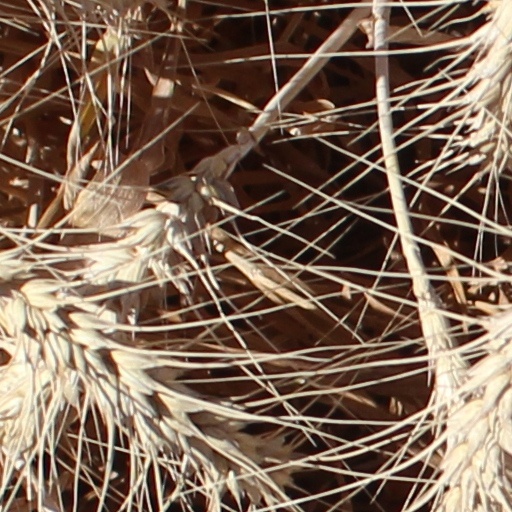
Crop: wheat